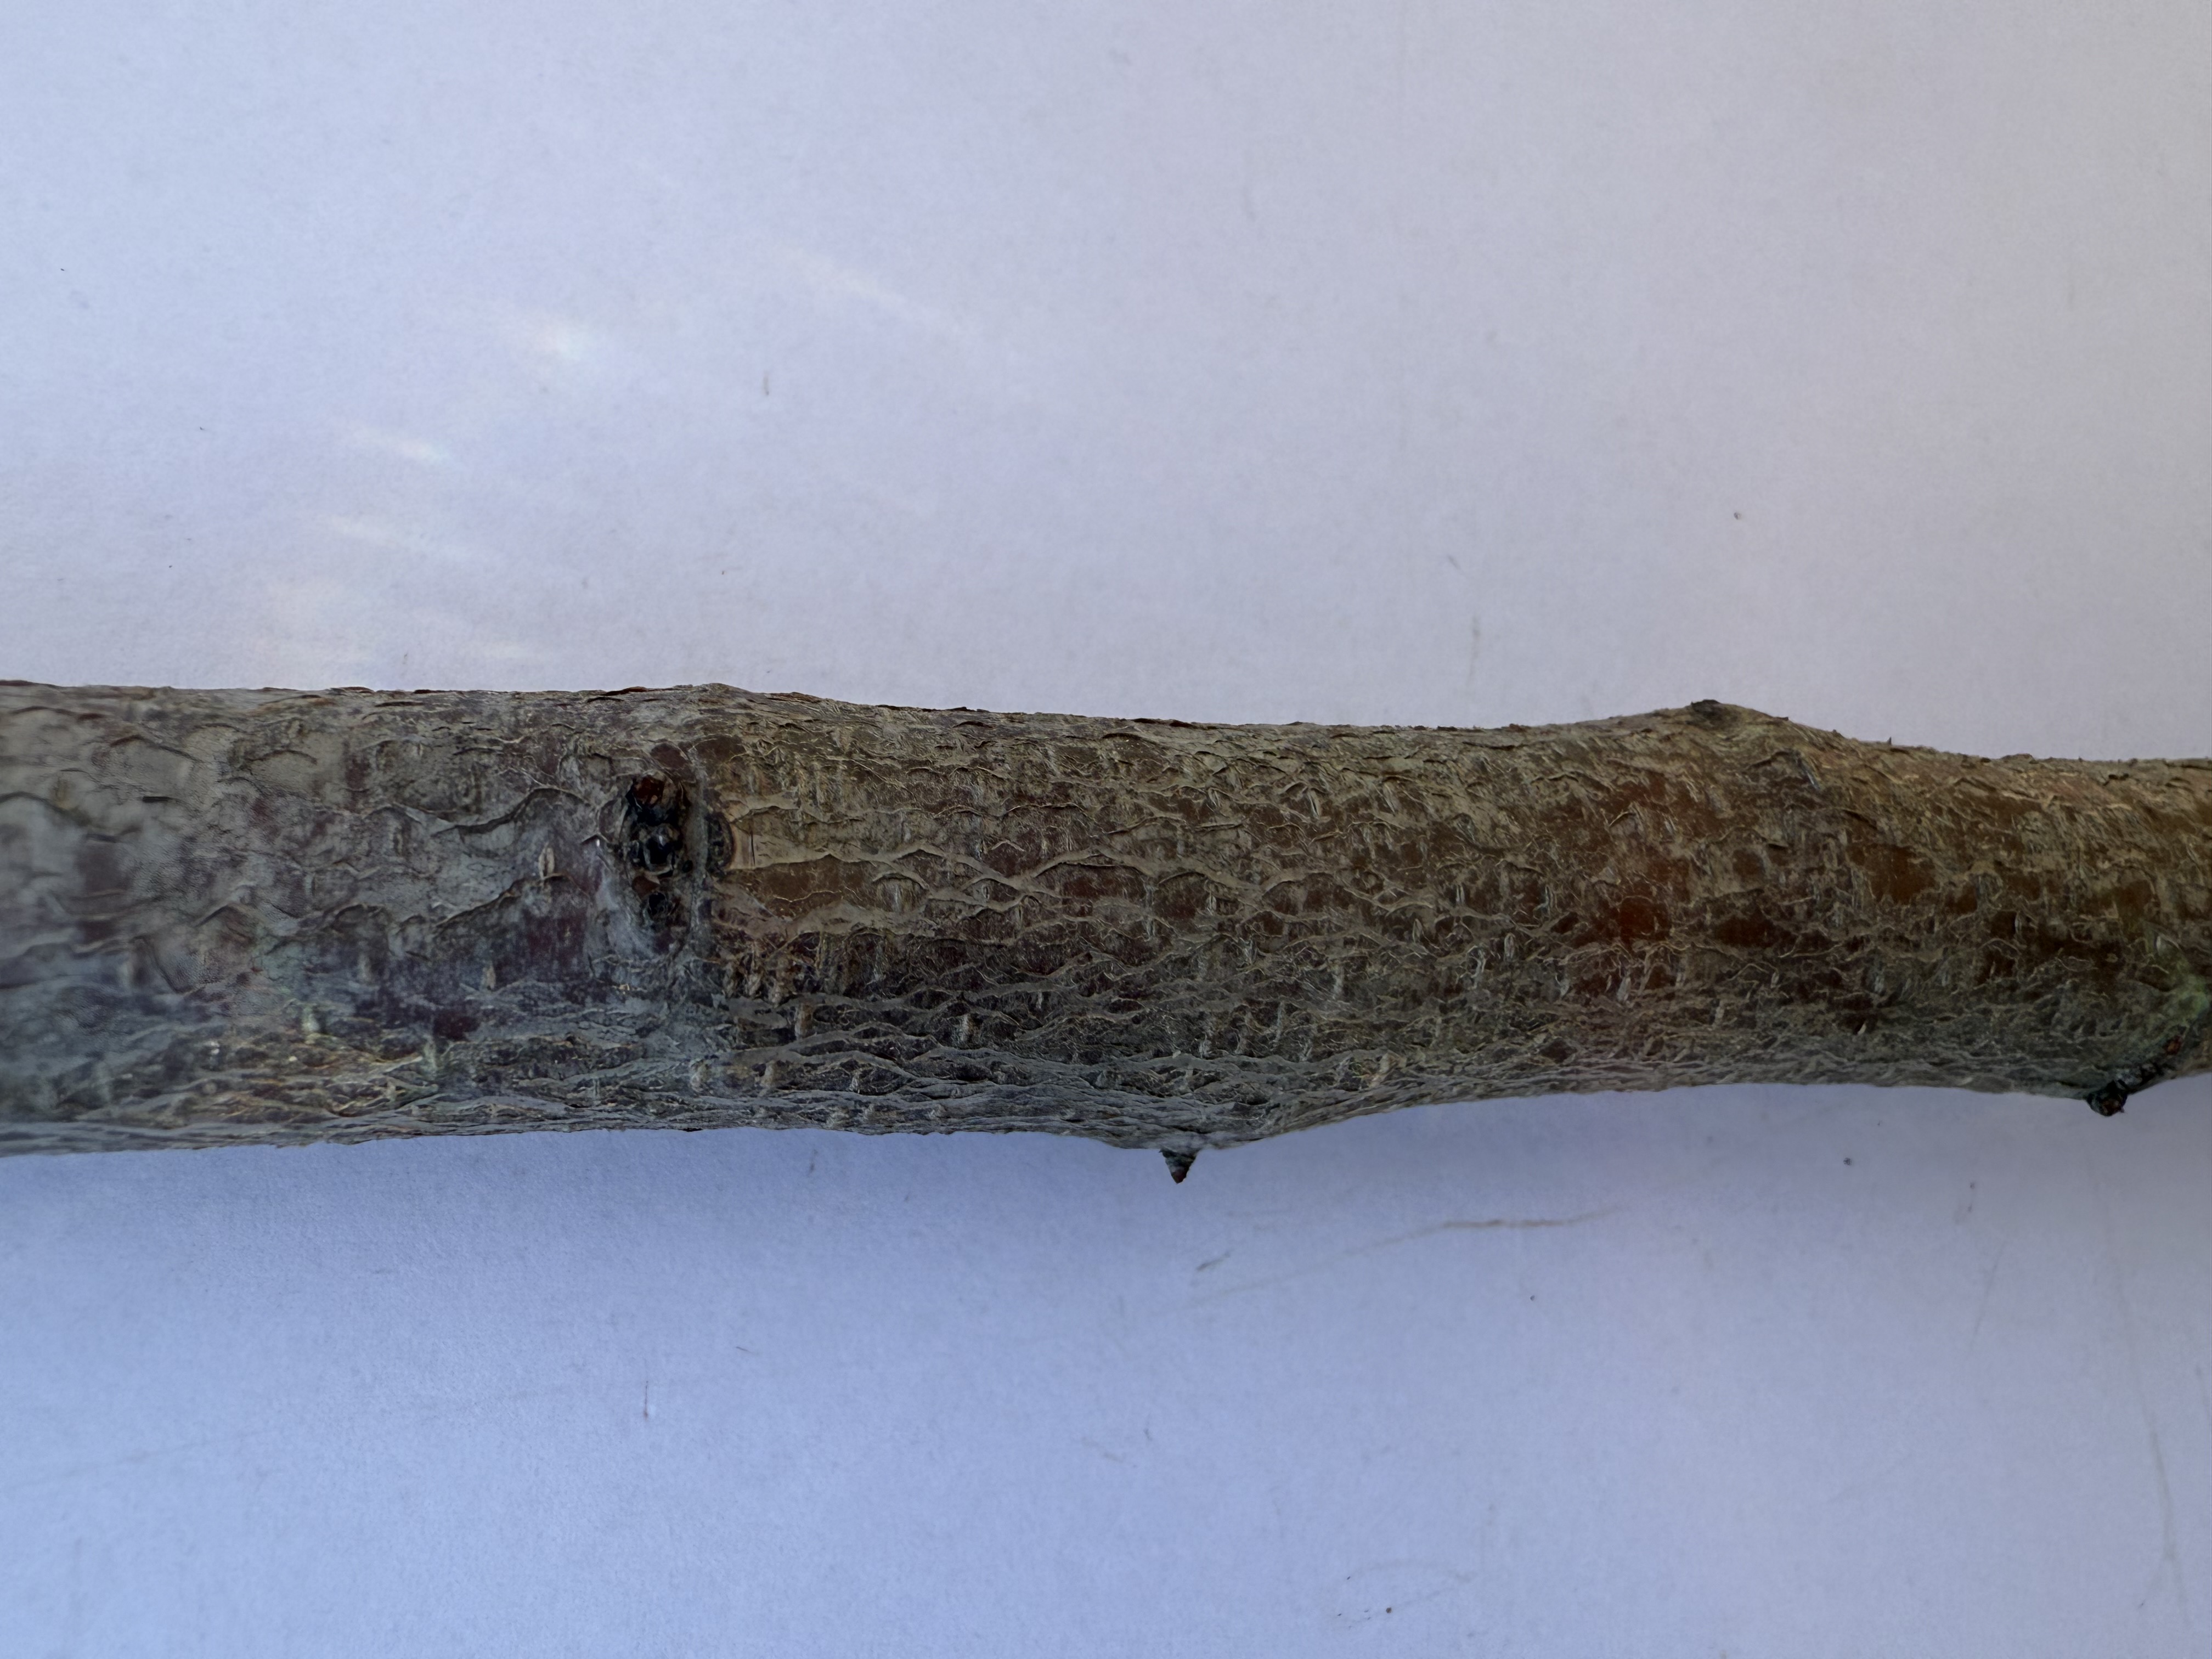
Variety: Black Diamond Plum